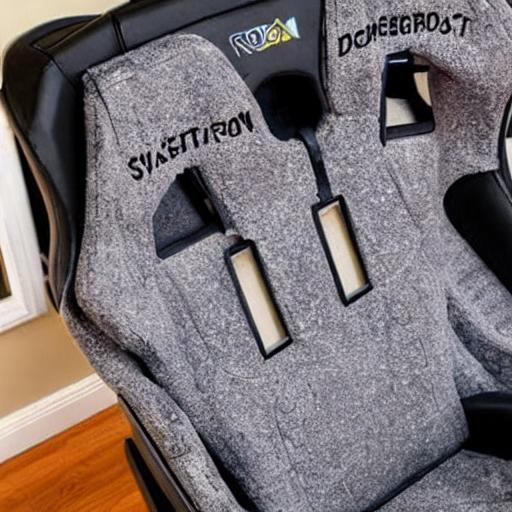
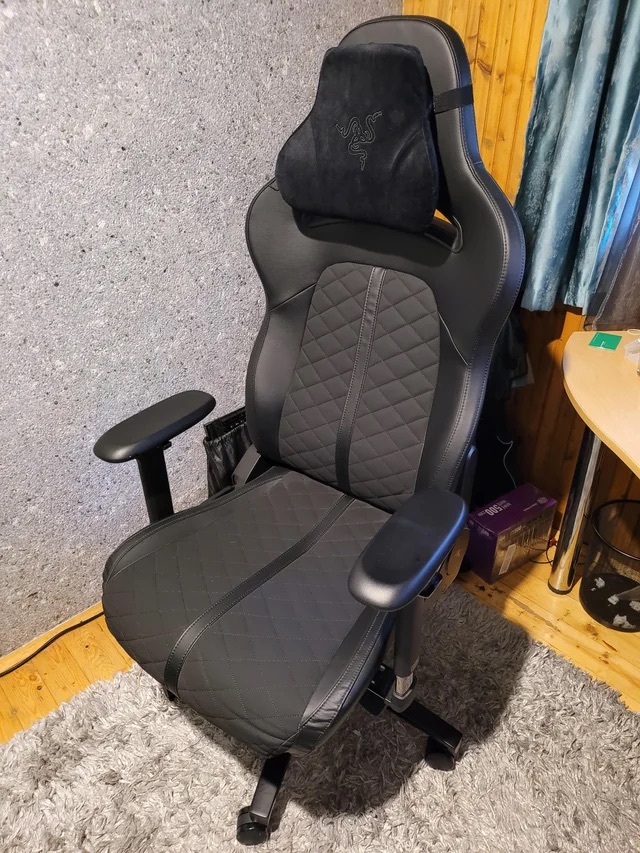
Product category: items_chair
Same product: no